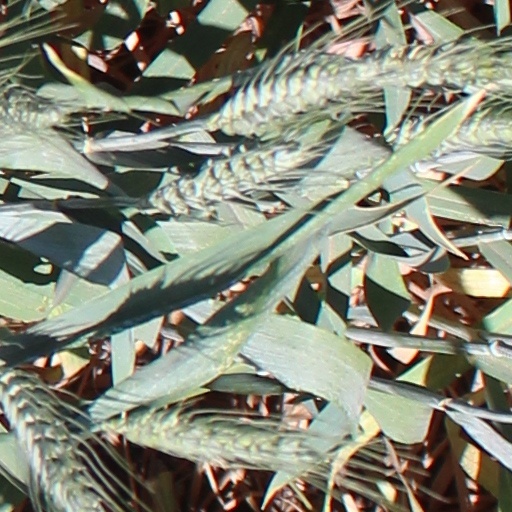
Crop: wheat